Nathan Sykes

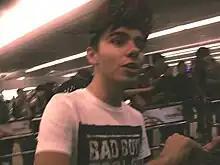
Sykes at Changi Airport, Singapore in 2010

In 2009, at the age of 16, Sykes auditioned for the boy band The Wanted. The auditions were held by Jayne Collins. Sykes was chosen to be one of those five members for a group. He joined bandmates Max George, Siva Kaneswaran, Tom Parker and Jay McGuiness. The band achieved 10 UK top 10 singles as well as 3 UK top 10 albums. The group has sold more than 12 million records worldwide.